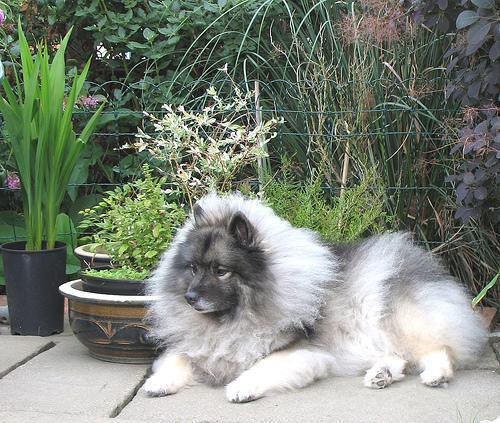
keeshond